Stanley Fischer

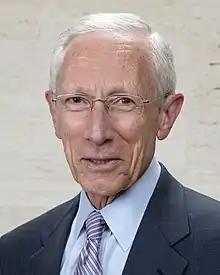
Official portrait, 2014

Stanley Fischer (October 15, 1943 – May 31, 2025) was an American and Israeli economist who served as the 20th vice chair of the Federal Reserve from 2014 to 2017. Fischer previously served as the 8th governor of the Bank of Israel from 2005 to 2013. Born in Northern Rhodesia (now Zambia), he held dual citizenship in Israel and the United States. He previously served as First Deputy Managing Director of the International Monetary Fund and as Chief Economist of the World Bank. On January 10, 2014, President Barack Obama nominated Fischer to the position of Vice Chair of the Federal Reserve. On September 6, 2017, Fischer announced that he was resigning as vice-chair for personal reasons effective October 13, 2017. He was a senior advisor at BlackRock.